Allan Fraser (Australian politician)

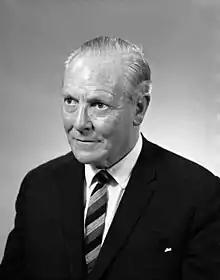
Fraser in 1965.

In 1943, Fraser beat Jessie Street for Labor preselection for Eden-Monaro. He entered federal parliament at the 1943 election, which gave John Curtin's ALP government a large majority. A split in the conservative vote knocked United Australia Party incumbent John Perkins into third place, allowing Fraser to become only the second Labor member ever to win the seat. He was one of four candidates for the party's deputy leadership in 1951, but was eliminated on the first ballot after polling only nine votes out of 81.